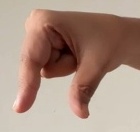
ASL sign: Q